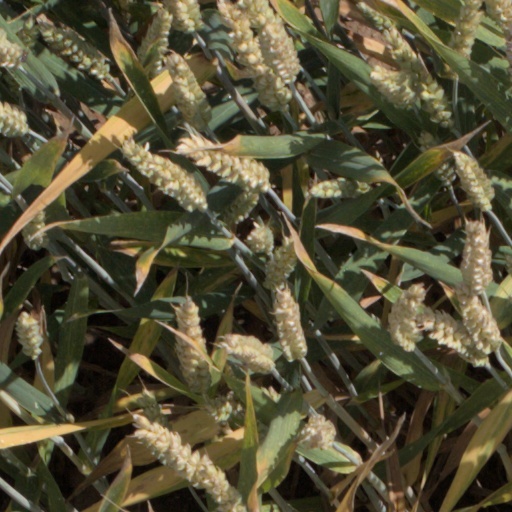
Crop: wheat